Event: Nepal Earthquake
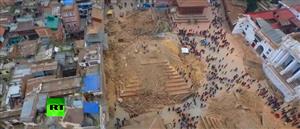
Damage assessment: damage